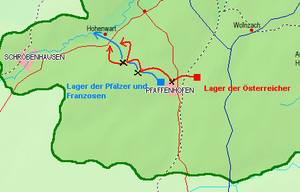
La bataille de Pfaffenhofen a lieu le 15 avril 1745 entre la France et l'Autriche. Les Autrichiens, commandés par Karl Josef Batthyány défont les Français commandés par le général de Ségur, mettant ainsi fin à la guerre en Bavière.